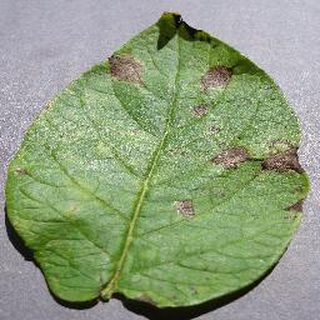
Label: potato_early_blight